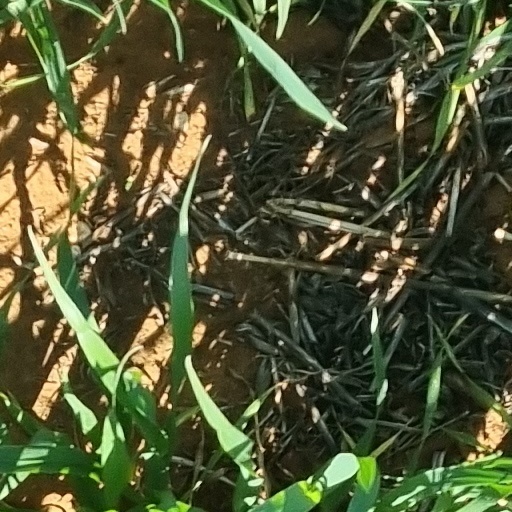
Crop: wheat